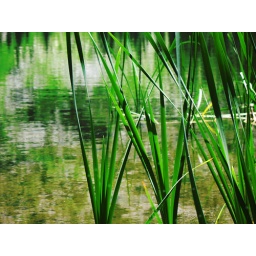
at the lake in the mountain forestthe little triangles along the top really caught my eye.